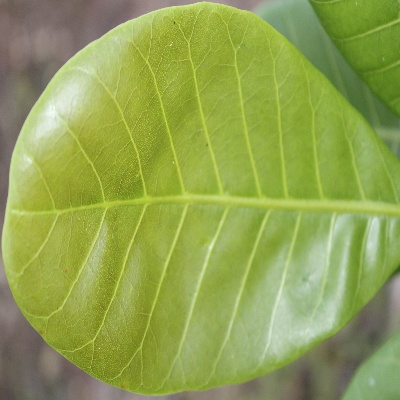
Crop: Cashew
Condition: healthy